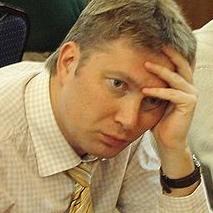
Age: 34